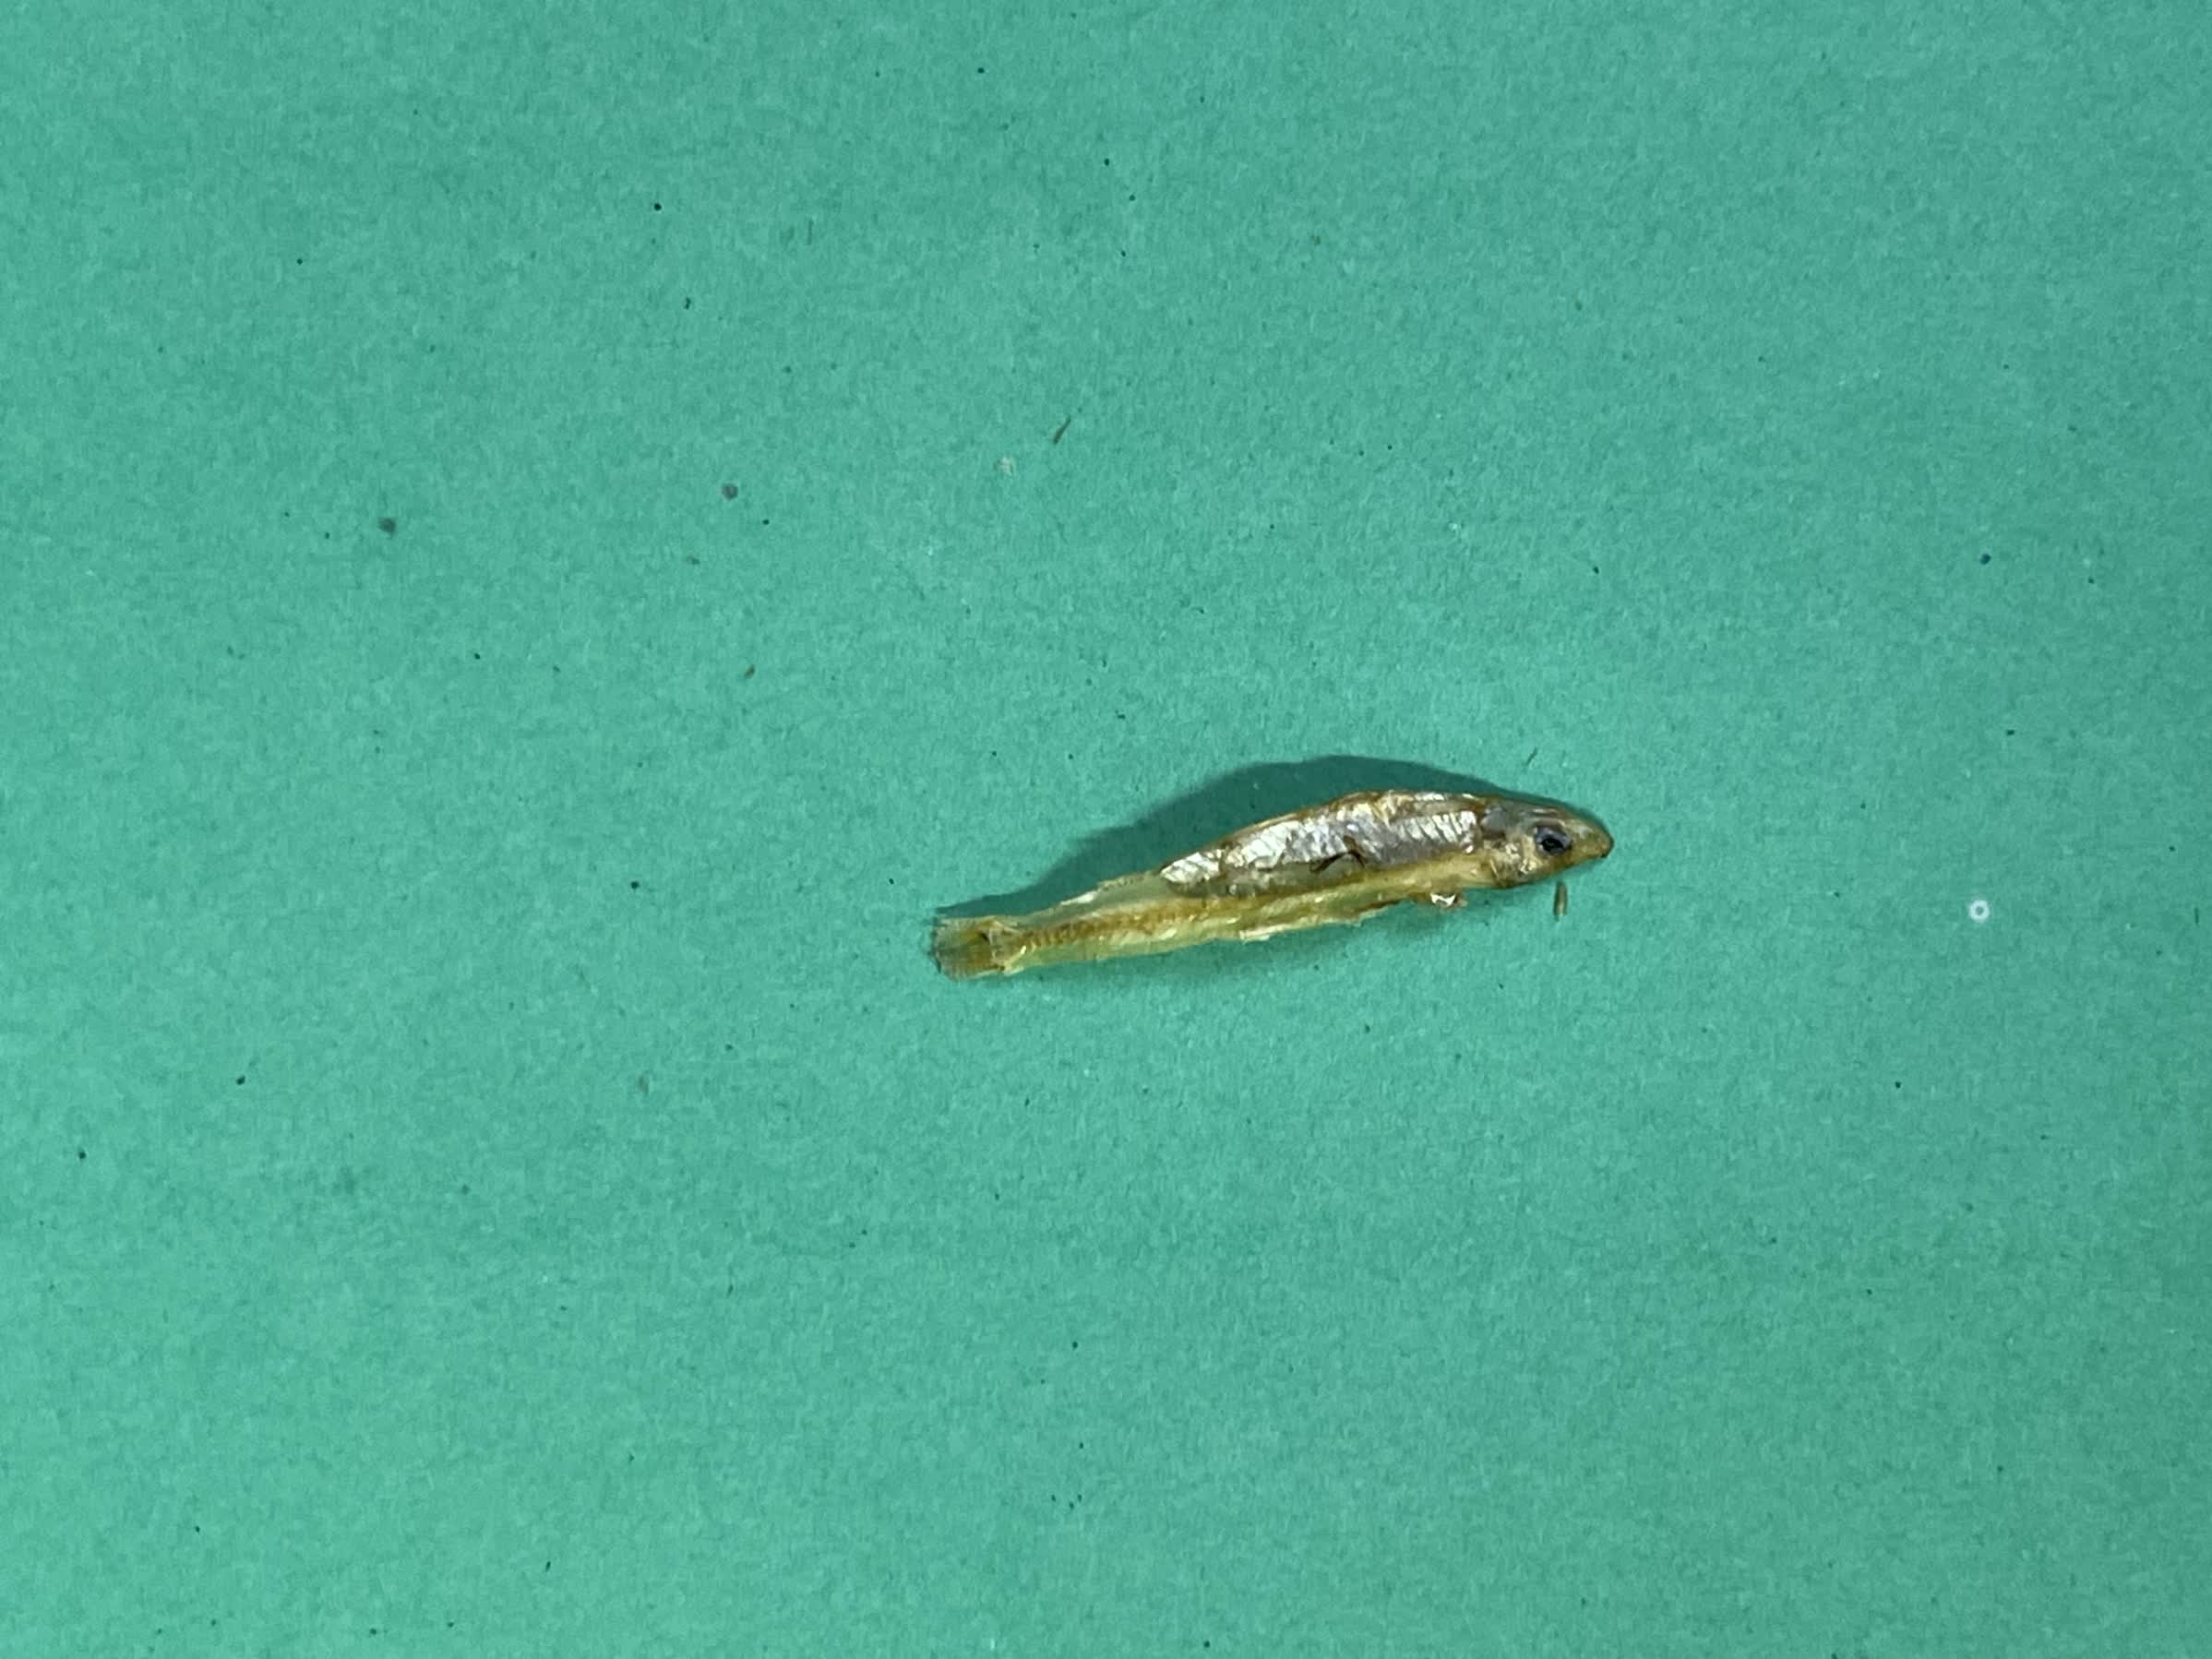
Species: kachki